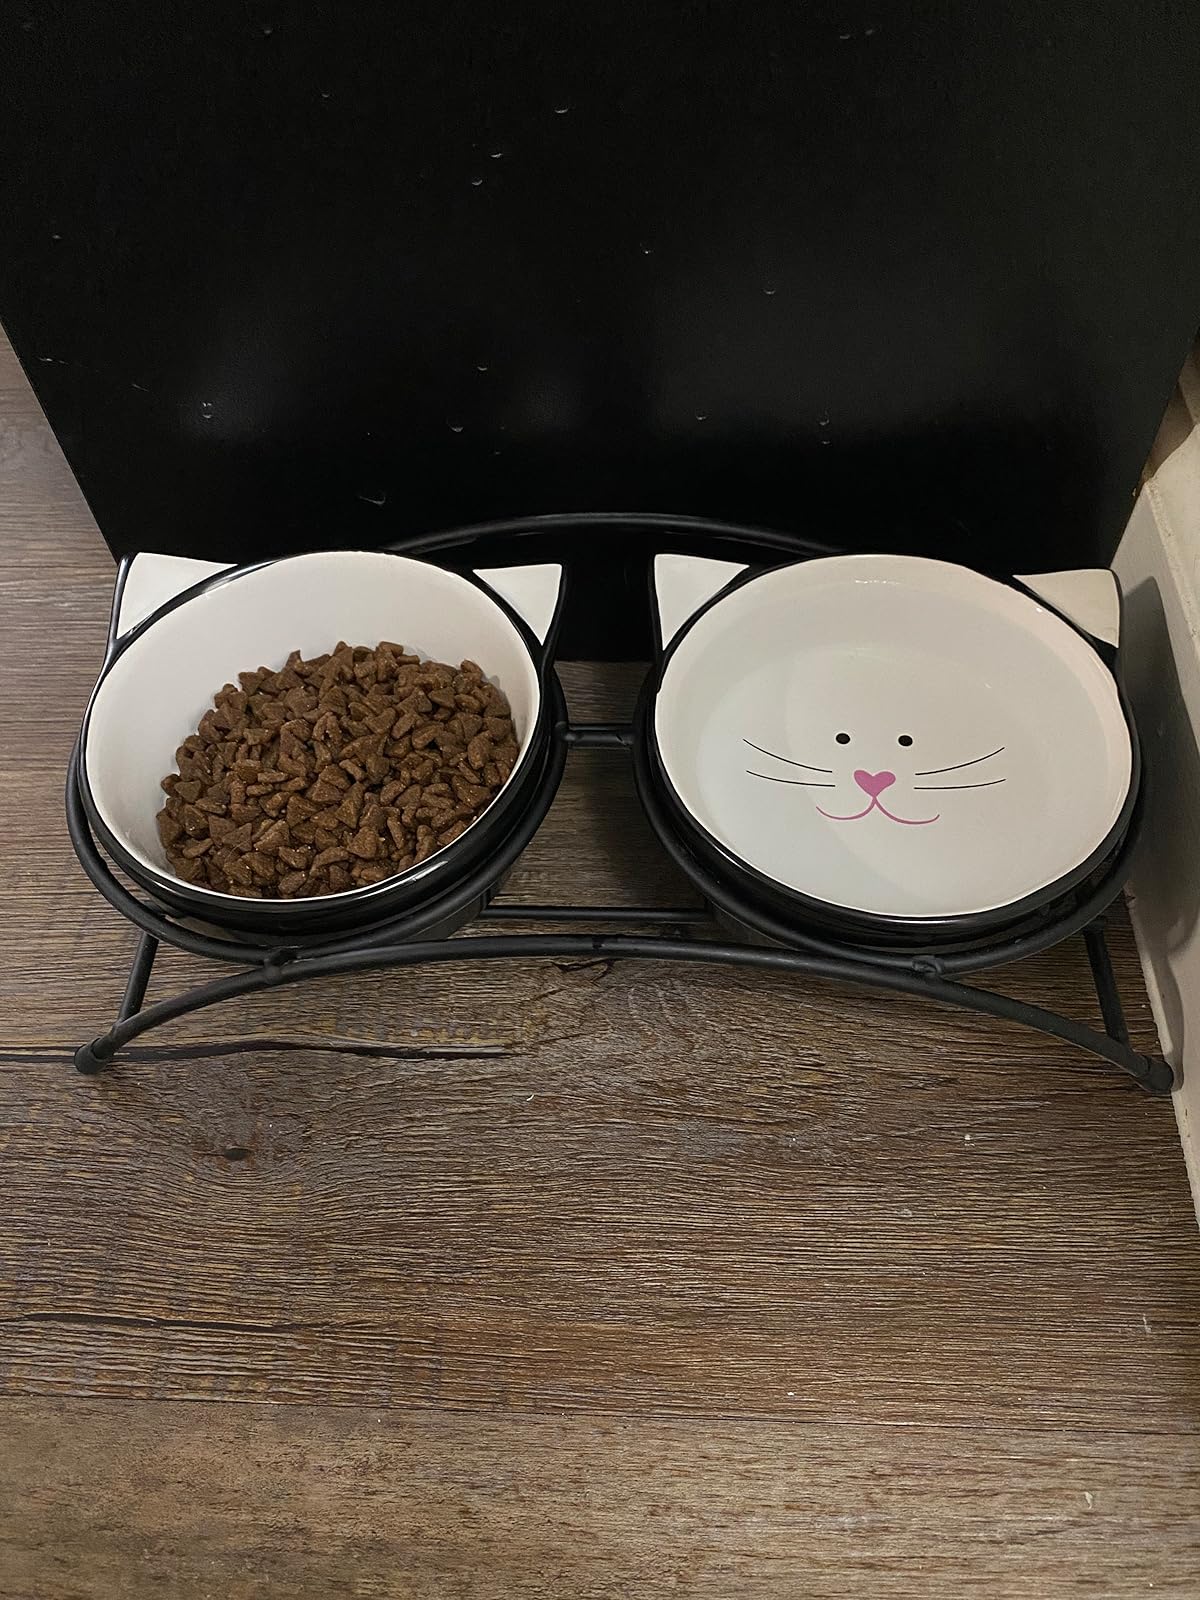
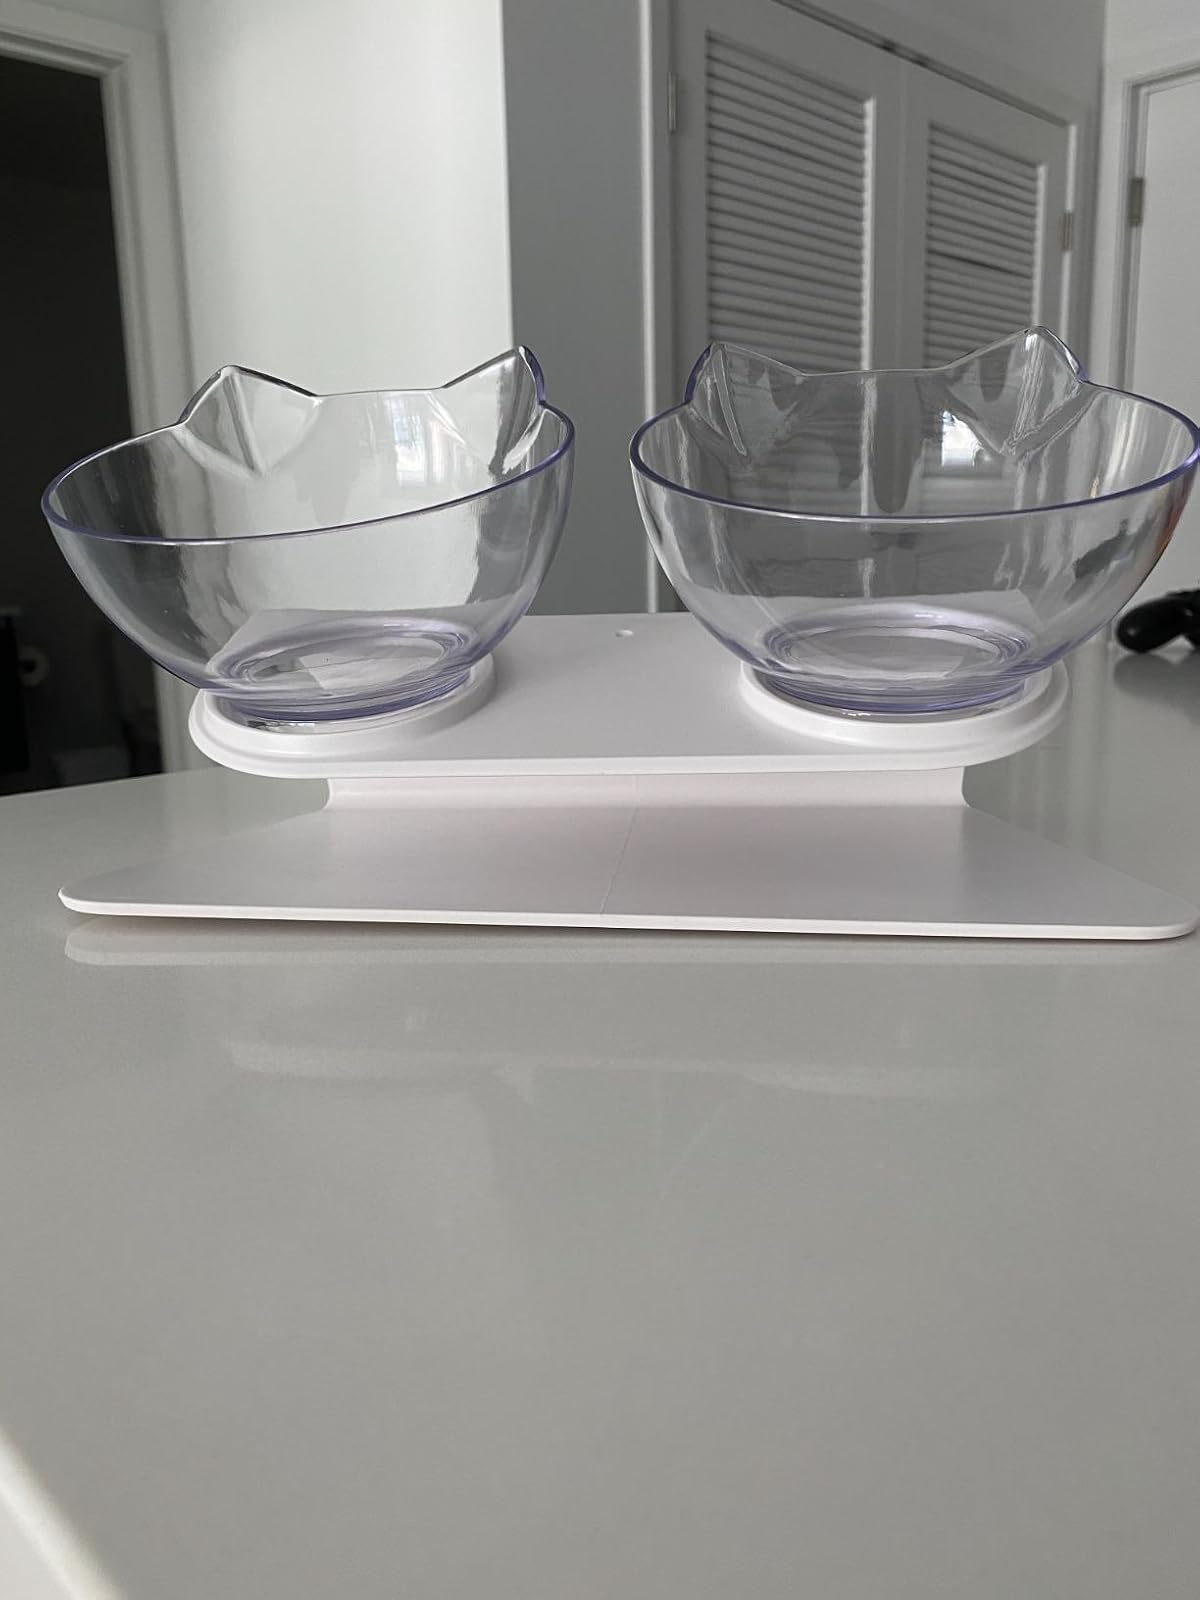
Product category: items_bowl
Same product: no